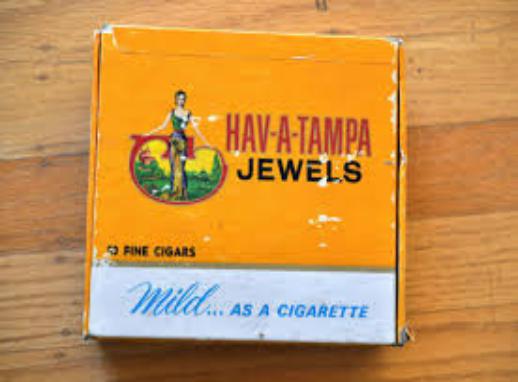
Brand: Hav-A-Tampa
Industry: Food